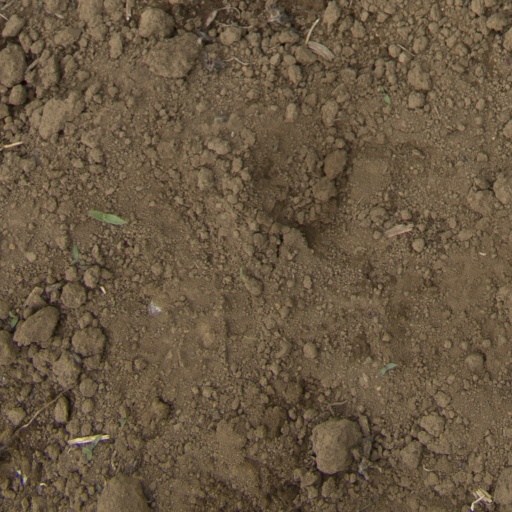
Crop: Jerusalem artichoke